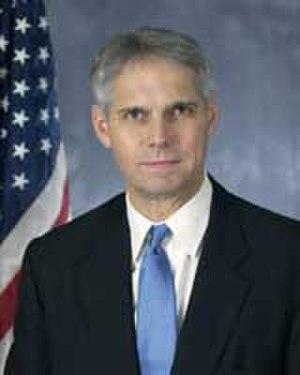
Mark Sullivan est le 22ᵉ directeur de l'United States Secret Service, l'agence fédérale chargée de lutter contre la fausse monnaie et d'assurer le protection du président et du vice-président des États-Unis.